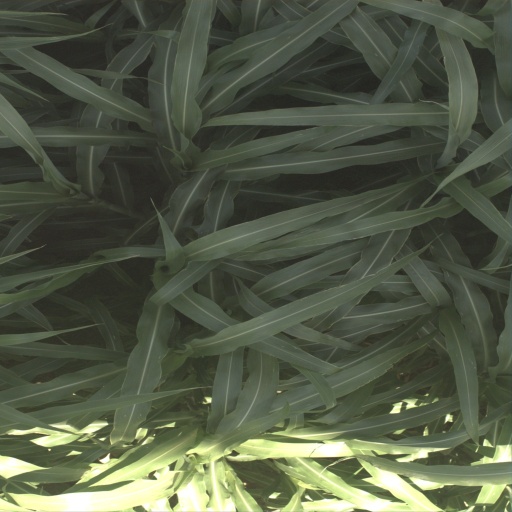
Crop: sorghum